Ford Ranger EV

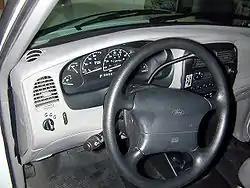
Cab view

On a very long downhill run one could obtain a noticeably higher state of charge than at the top ( elevation difference), so the energy recovery was demonstrably effective.